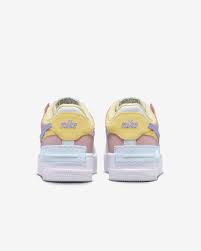
Label: Clog